Trey Galloway

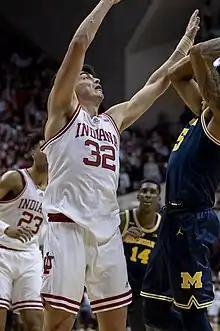
Galloway in 2022

Trey Allen Galloway (born November 28, 2001) was an American college basketball player for the Indiana Hoosiers of the Big Ten Conference. He previously played for Culver Academies and was ranked as one of the Class of 2020's highest prospects in the state of Indiana (5th).